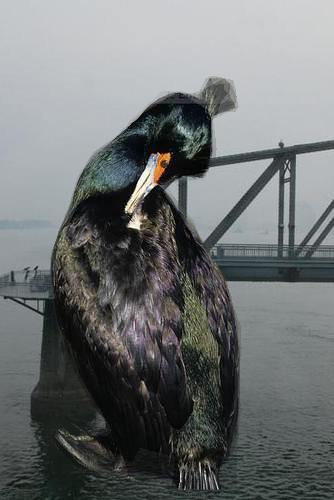
Bird species: Red_faced_Cormorant
Bird type: waterbird
Background: water